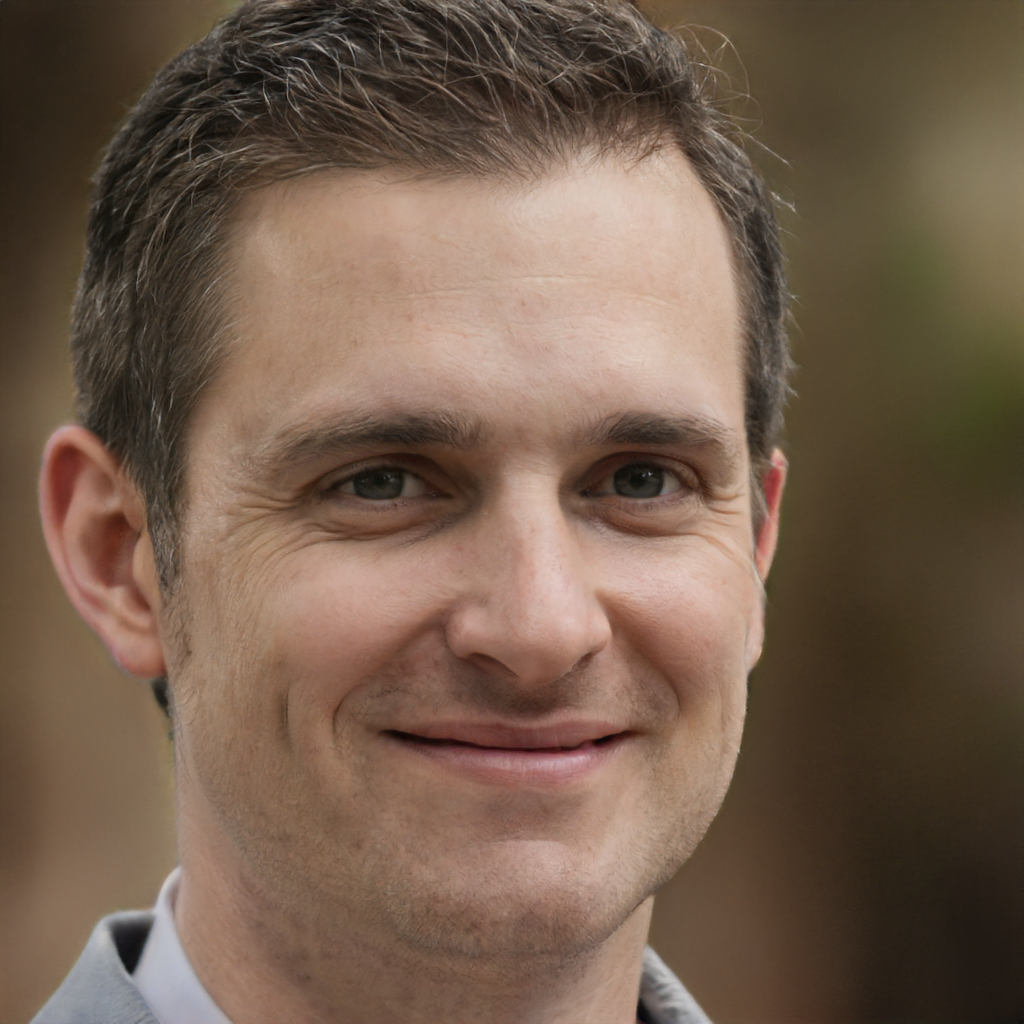
Gender: Male